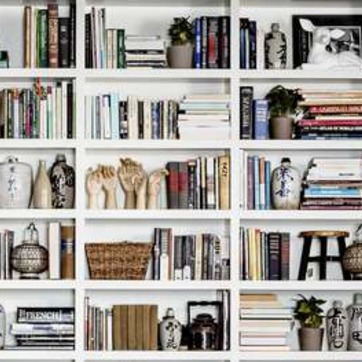
Material: paper